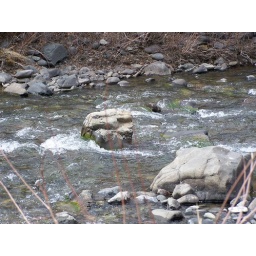
the rock in the river